Choices (1986 film)

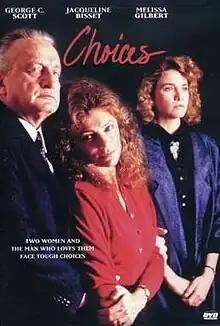

Choices is a 1986 American made-for-television drama film starring George C. Scott, Jacqueline Bisset and Melissa Gilbert, directed by David Lowell Rich. The film focuses on Evan Granger, a 62-year-old judge who rethinks his opposition to abortion when he finds out both his 19-year-old daughter Terry and 38-year-old wife Marisa are pregnant.